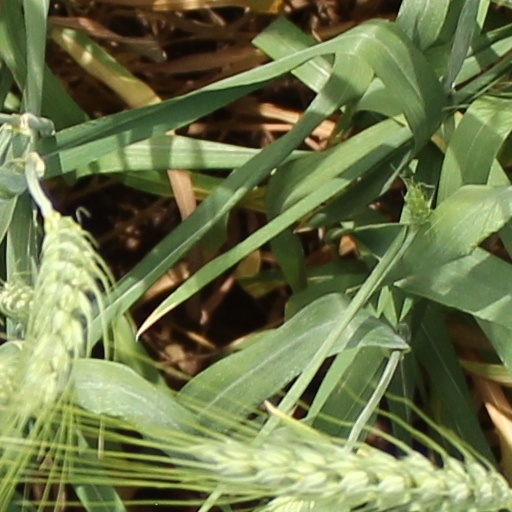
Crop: wheat